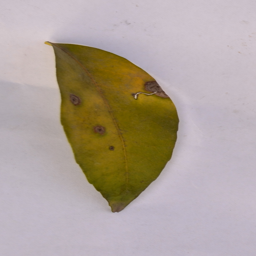
Plant part: leaf
Disease: canker